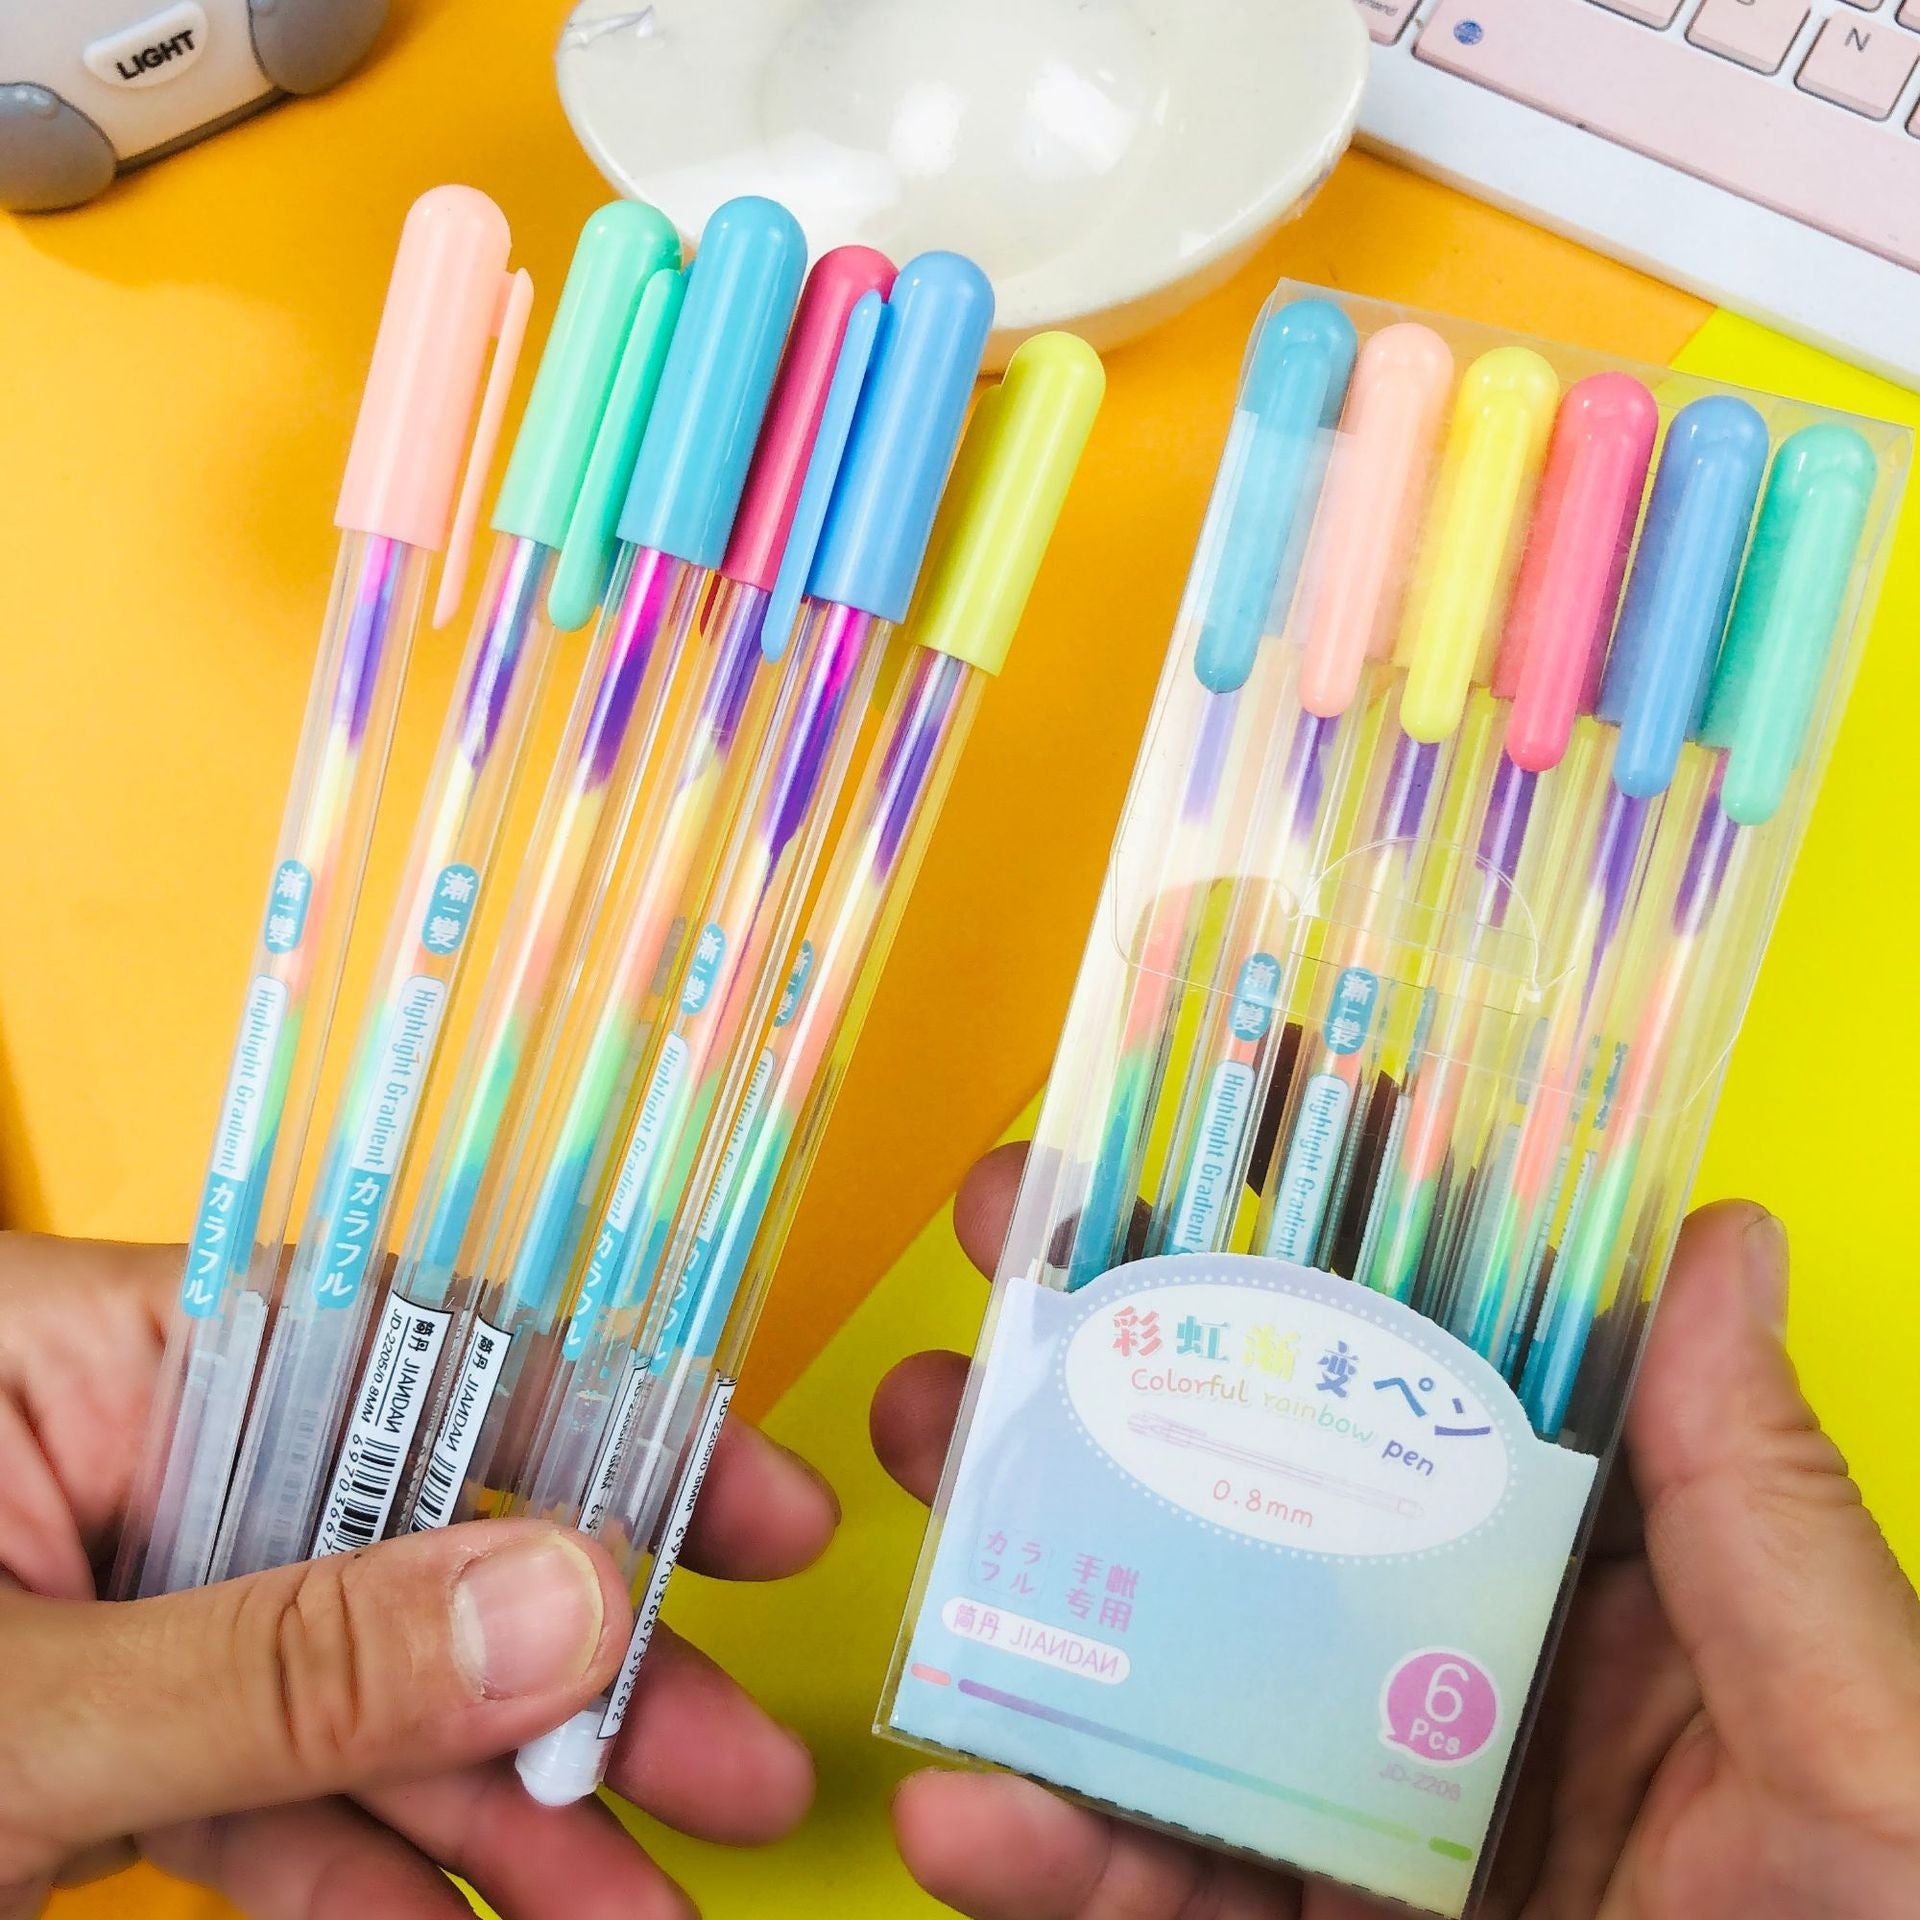
LAPICERO GEL ARCOIRIS 6PCS JD-2206-6
Brand: Cosmo
Category: Office Supplies > Office Instruments > Writing & Drawing Instruments > Pens & Pencils > Pens > Gel Pens